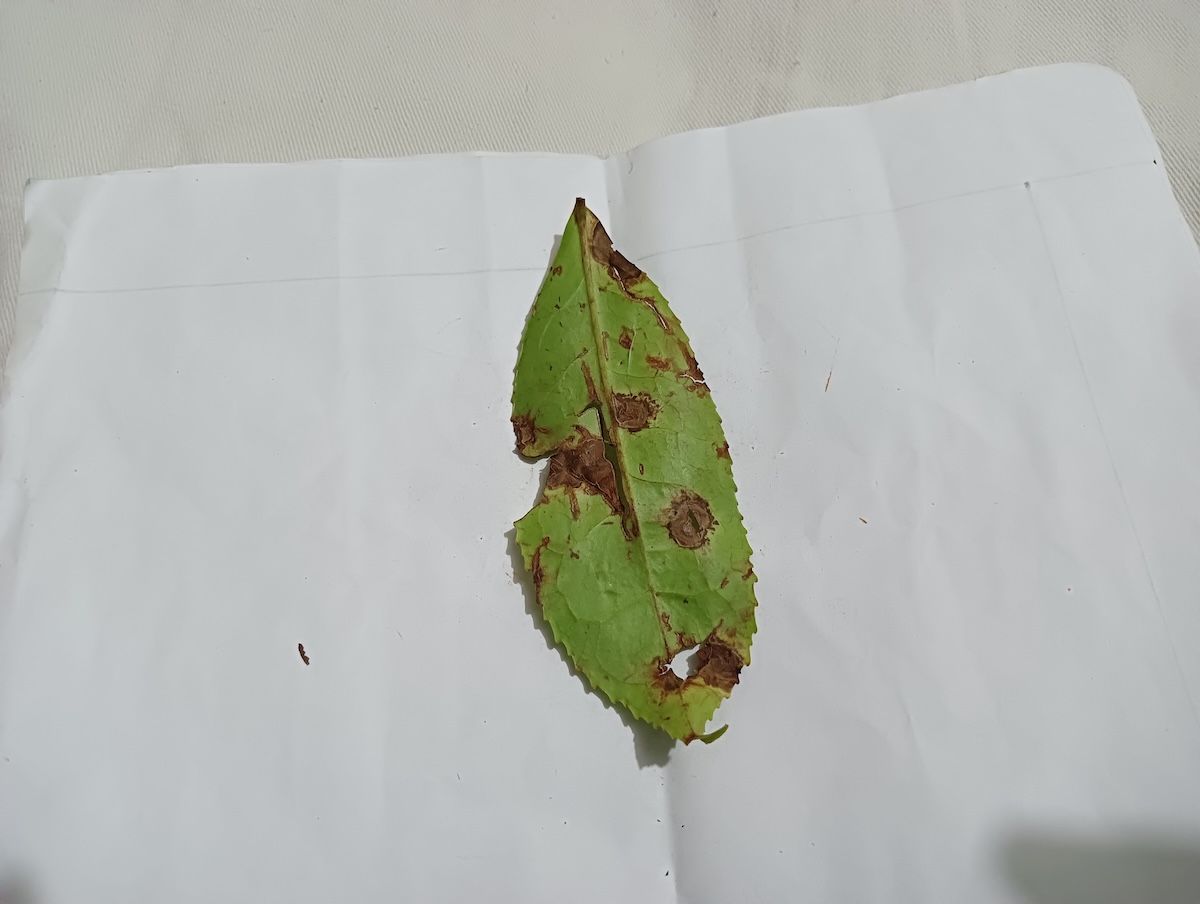
Label: Gray Blight